Francesc Llenas

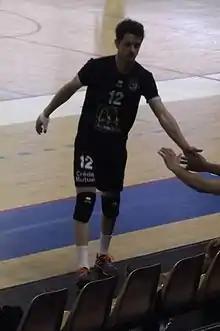

Francesc Llenas (born ) is a retired Spanish male volleyball player. He was part of the Spain men's national volleyball team at the 2010 FIVB Volleyball Men's World Championship in Italy. He played for Narbonne (FRA).